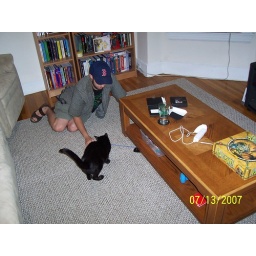
Aaron thinks the kitties are cute until Spenser steals his cell phone and hides it under the coffee table.